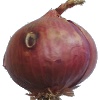
Label: Onion Red 1